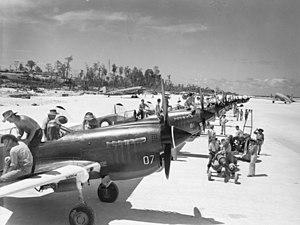
L'Australie entra dans la Seconde Guerre mondiale, peu après l'invasion de la Pologne en déclarant la guerre à l'Allemagne le 3 septembre 1939. À la fin de la guerre près d'un million d'Australiens avaient servi dans les forces armées australiennes avec un effectif maximal de 680 000 militaires pour une population totale de moins de 7,5 millions d'habitants et les unités militaires australiennes ont combattu en Europe, en Afrique du Nord et dans le sud-ouest du Pacifique.